Thermal wind

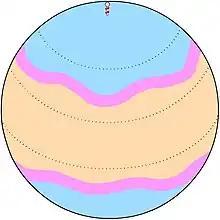
Jet streams (shown in pink) are well-known examples of thermal wind. They arise from the horizontal temperature gradients between the warm tropics and the colder polar regions.

In atmospheric science, the thermal wind is the vector difference between the geostrophic wind at upper altitudes minus that at lower altitudes in the atmosphere. It is the hypothetical vertical wind shear that would exist if the winds obey geostrophic balance in the horizontal, while pressure obeys hydrostatic balance in the vertical. The combination of these two force balances is called "thermal wind balance", a term generalizable also to more complicated horizontal flow balances such as gradient wind balance.